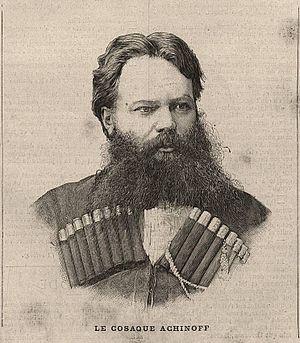
Le cosaque Achinoff Русский: Николай Иванович Ашинов